Philip De La Perrelle

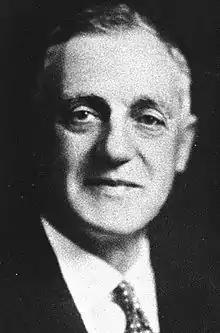
De la Perrelle in 1928.

Philip Aldborough de la Perrelle (1872 – 7 December 1935) was a New Zealand politician of the Liberal Party and the United Party.